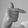
ASL letter: T